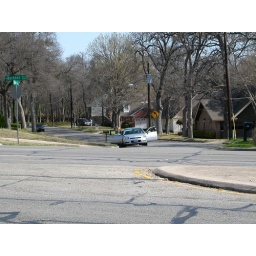
The police were in this unmarked silver car besides the Cult.